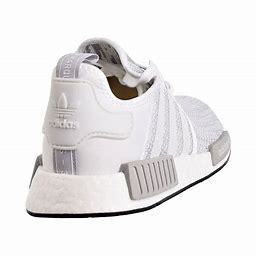
Brand: Adidas
Model: NMD